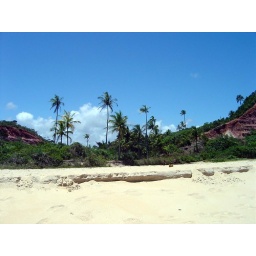
Palm trees mark the scene of the coast in Bahia, along with white sand and warm wind.